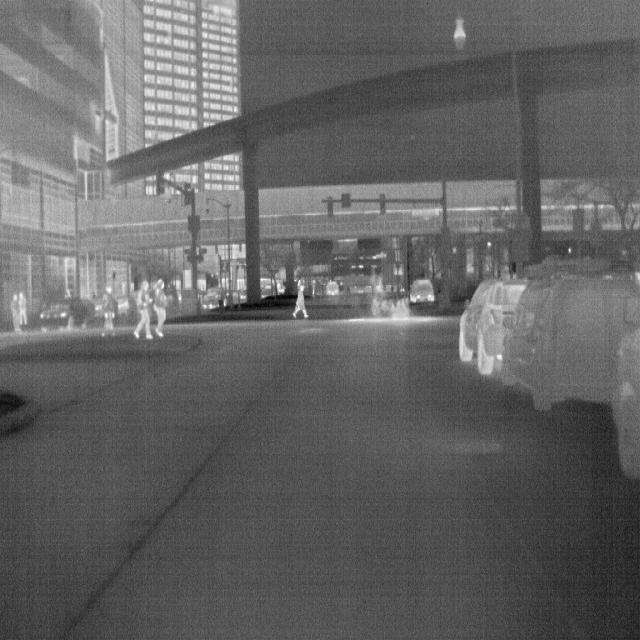
Detected objects:
label: person
label: person
label: person
label: person
label: person
label: person